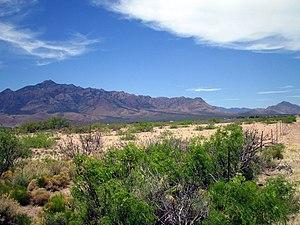
Un sky island est un massif de montagnes dont les conditions d'isolation topographique se répercutent au niveau des écosystèmes. C'est une expression anglaise signifiant littéralement en français « île du ciel ». Les espèces végétales et animales présentes sur un sky island peuvent alors faire l'objet d'une spéciation contrairement aux mêmes espèces vivant dans d'autres milieux non isolés topographiquement. Les espèces vivant dans un sky island ont alors plus de probabilité d'être endémiques.